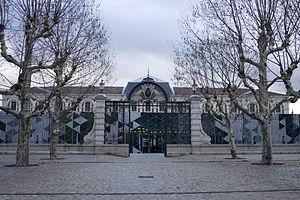
La Cité du design est inaugurée en 2009 sur l'ancien site de la Manufacture d'armes de Saint-Étienne, au cœur du quartier créatif Manufacture-Plaine-Achille.
L'École supérieure d'art et design Saint-Étienne est une école supérieure d'art post-bac préparant ses étudiants dans deux spécialisations : art et design.